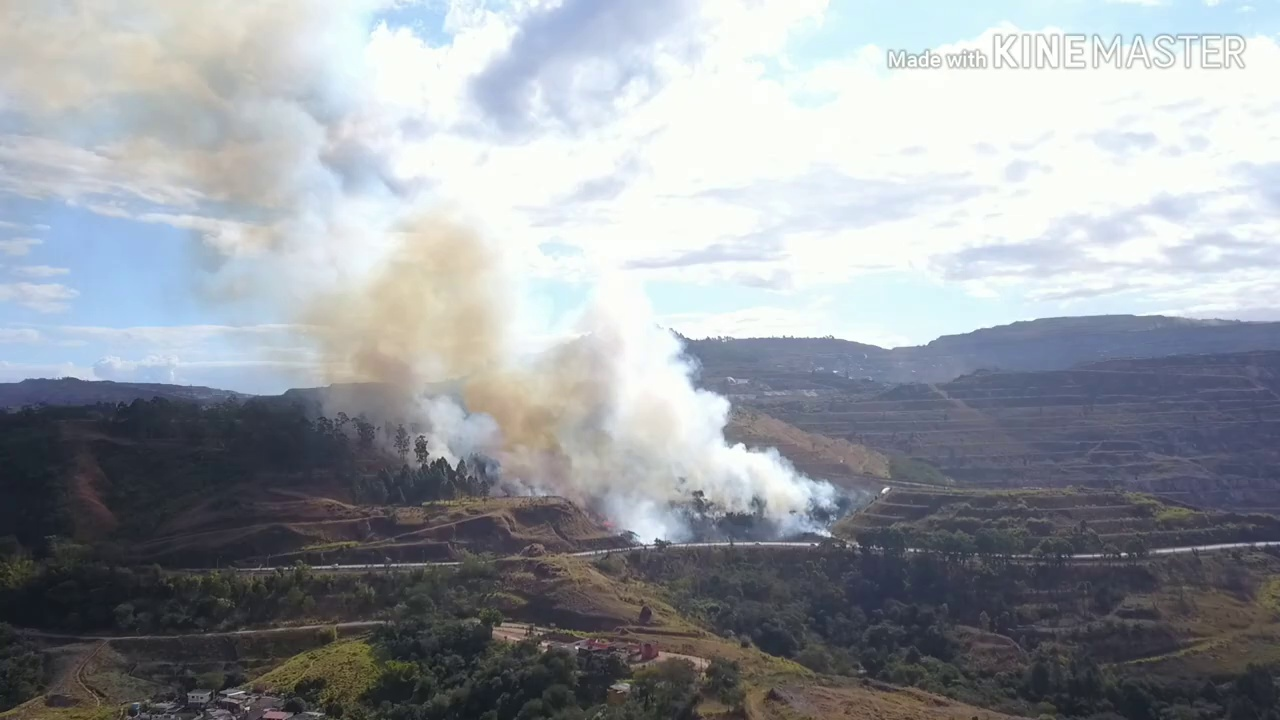
Fire: no
Smoke: yes